Felix Hebert

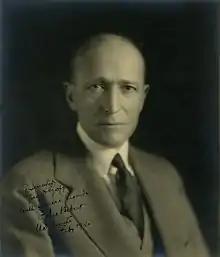
Hebert in 1930

Felix Hebert (December 11, 1874December 14, 1969) was a United States senator from Rhode Island. Born near St-Hyacinthe, Quebec, Canada, he came to the United States when his parents, Edouard and Catherine (Vandale) Hebert, returned in 1880 and resumed their residence in the town of Coventry, Rhode Island. He was the first person of French-Canadian ancestry to serve in the United States Senate.